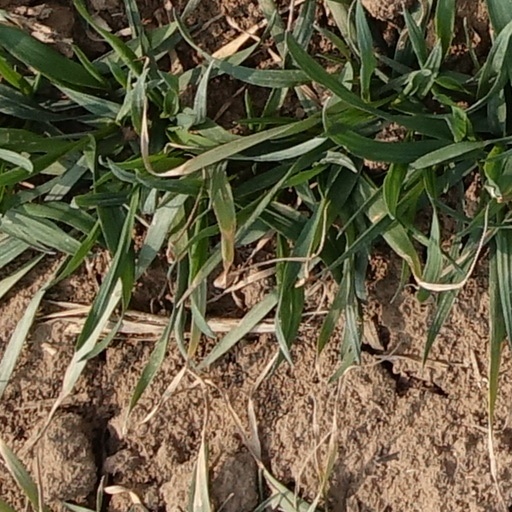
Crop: wheat